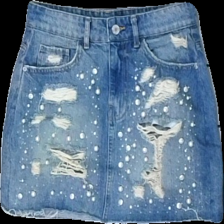
View: front
Type: Skirt
Category: Ladies
Brand: Zara
Brand text on label: Trafaluc
Colors: Blue
Material: 100% cotton
Cut: Regular
Size: XS
Season: All
Price range: <50
Recommended usage: Recycle
Description: Jeans skirt with worn look and pearls on the front from Trafaluc by Zara, size XS. Okay condition.